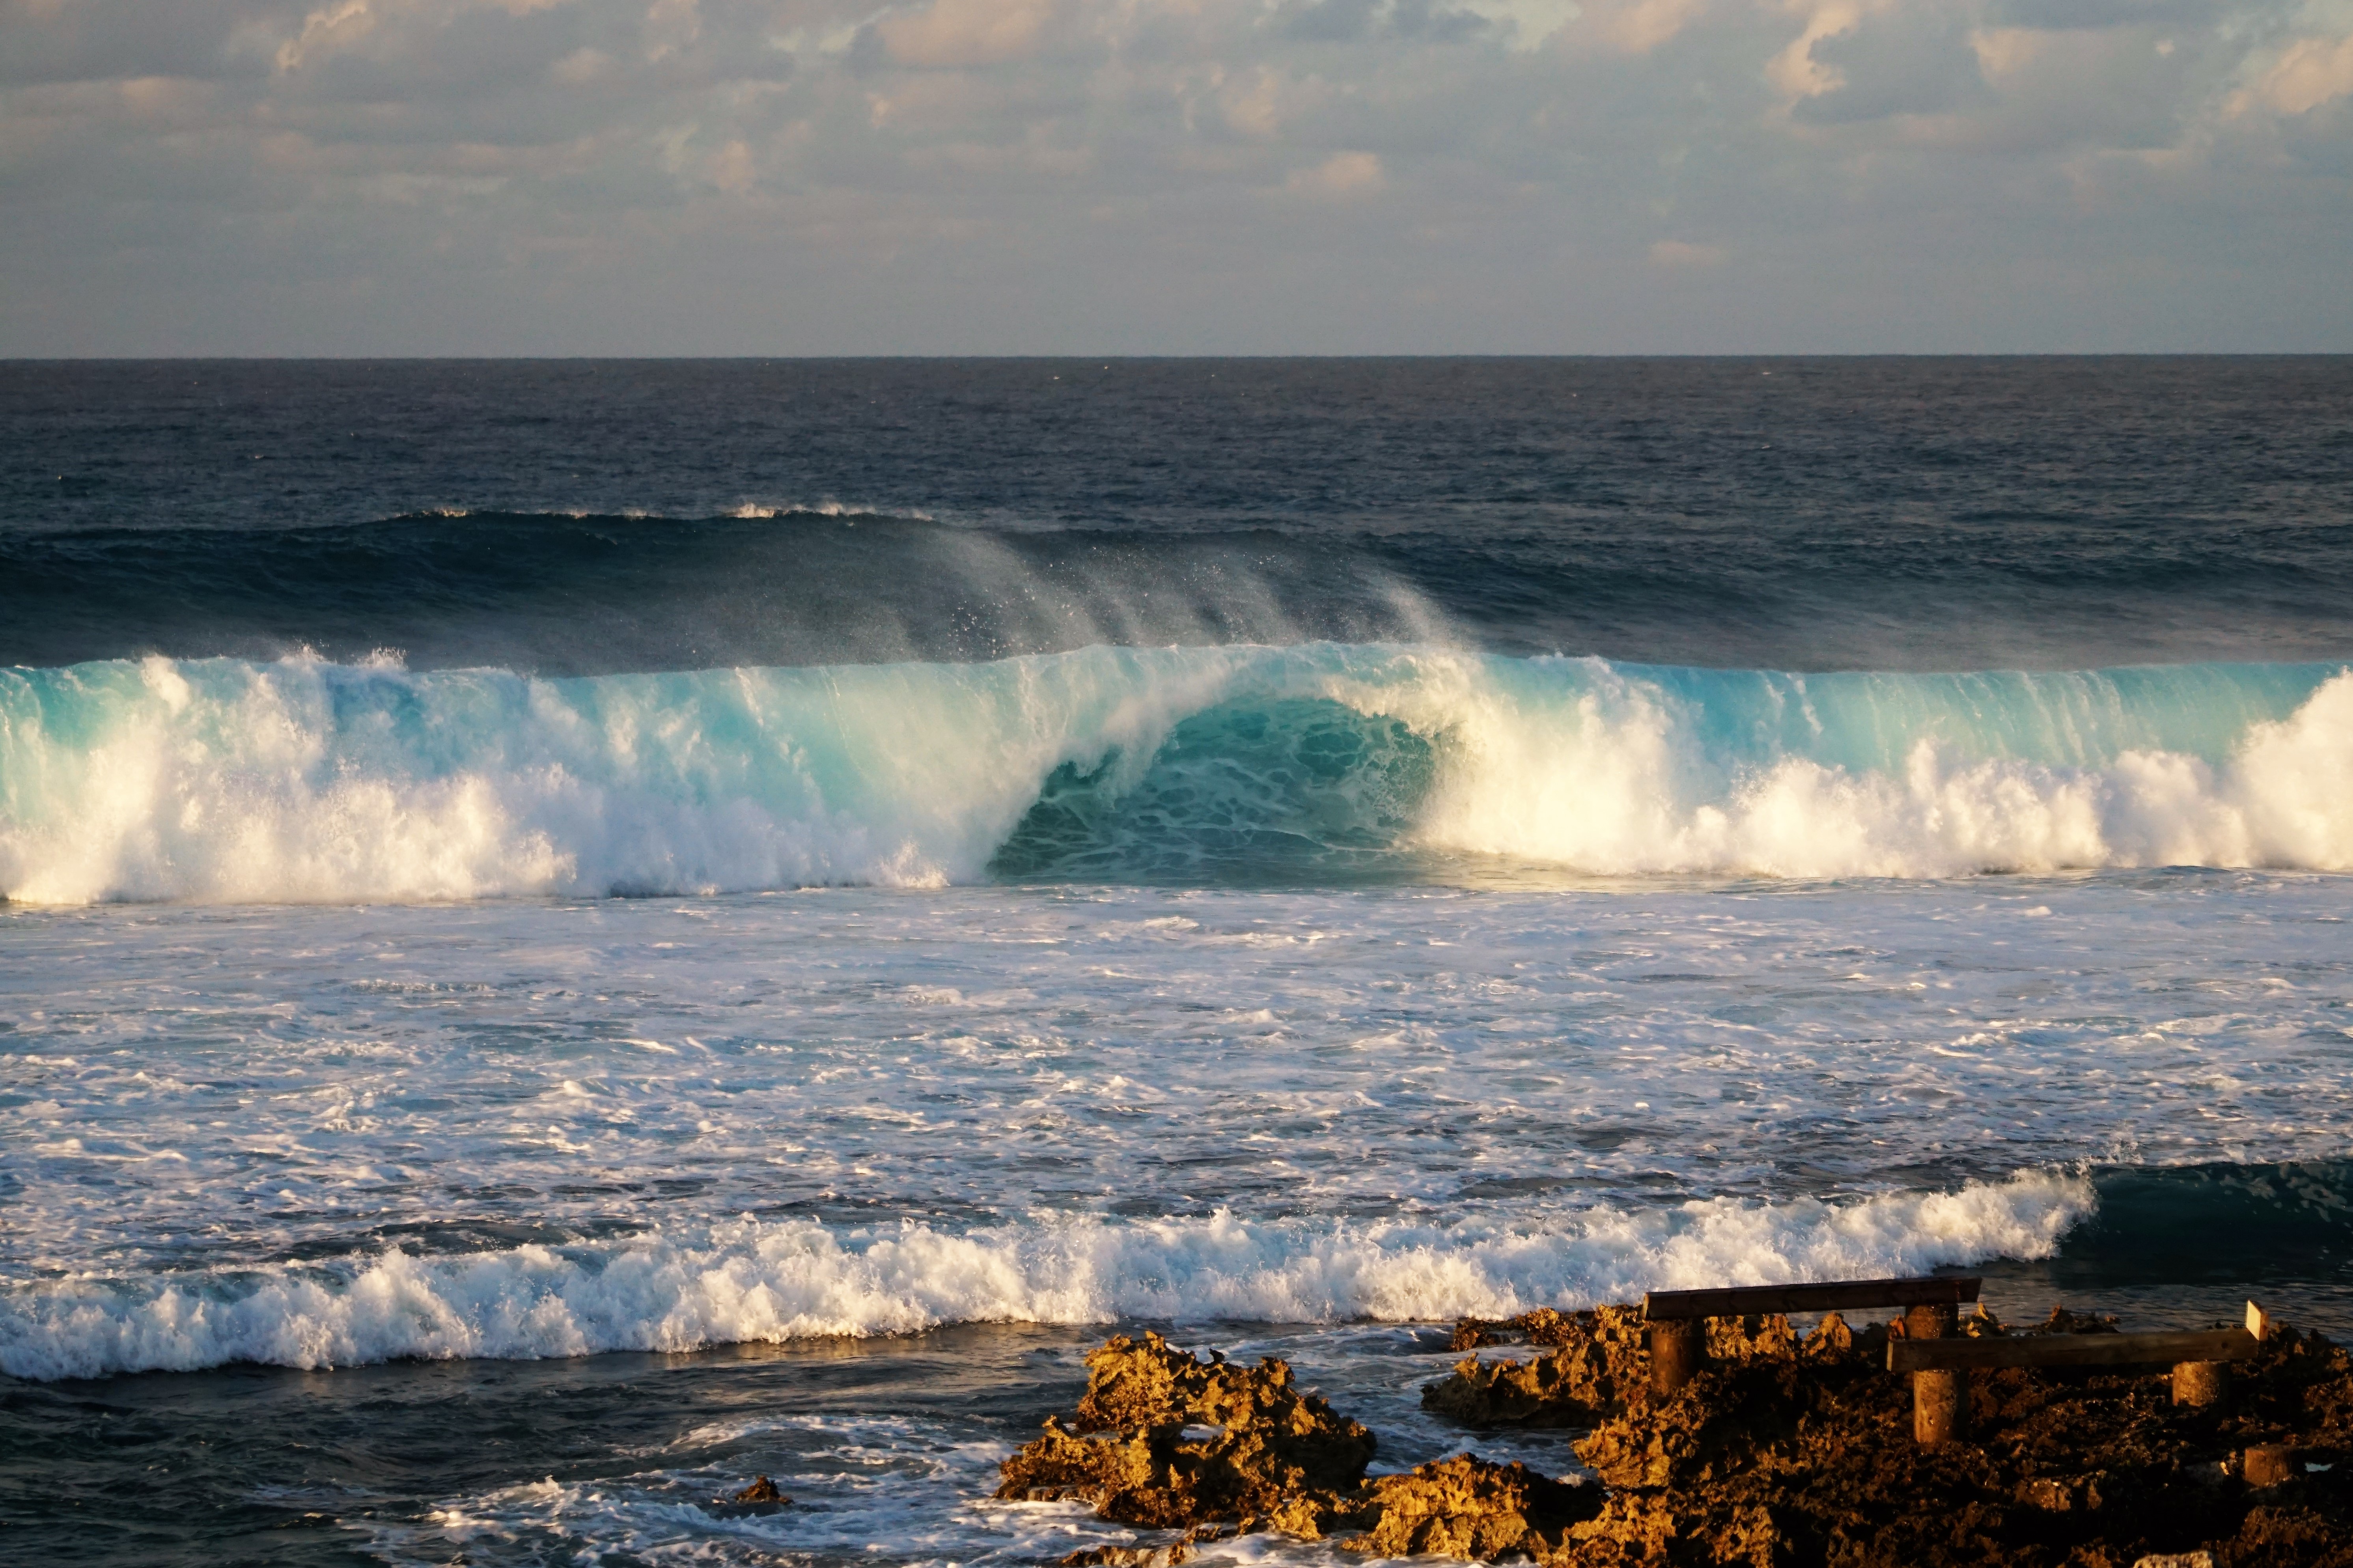
beach, sea, coast, ocean, horizon, sunrise, sunset, morning, shore, wave, cliff, bay, terrain, body of water, cape, wind wave